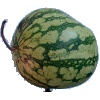
Label: watermelon